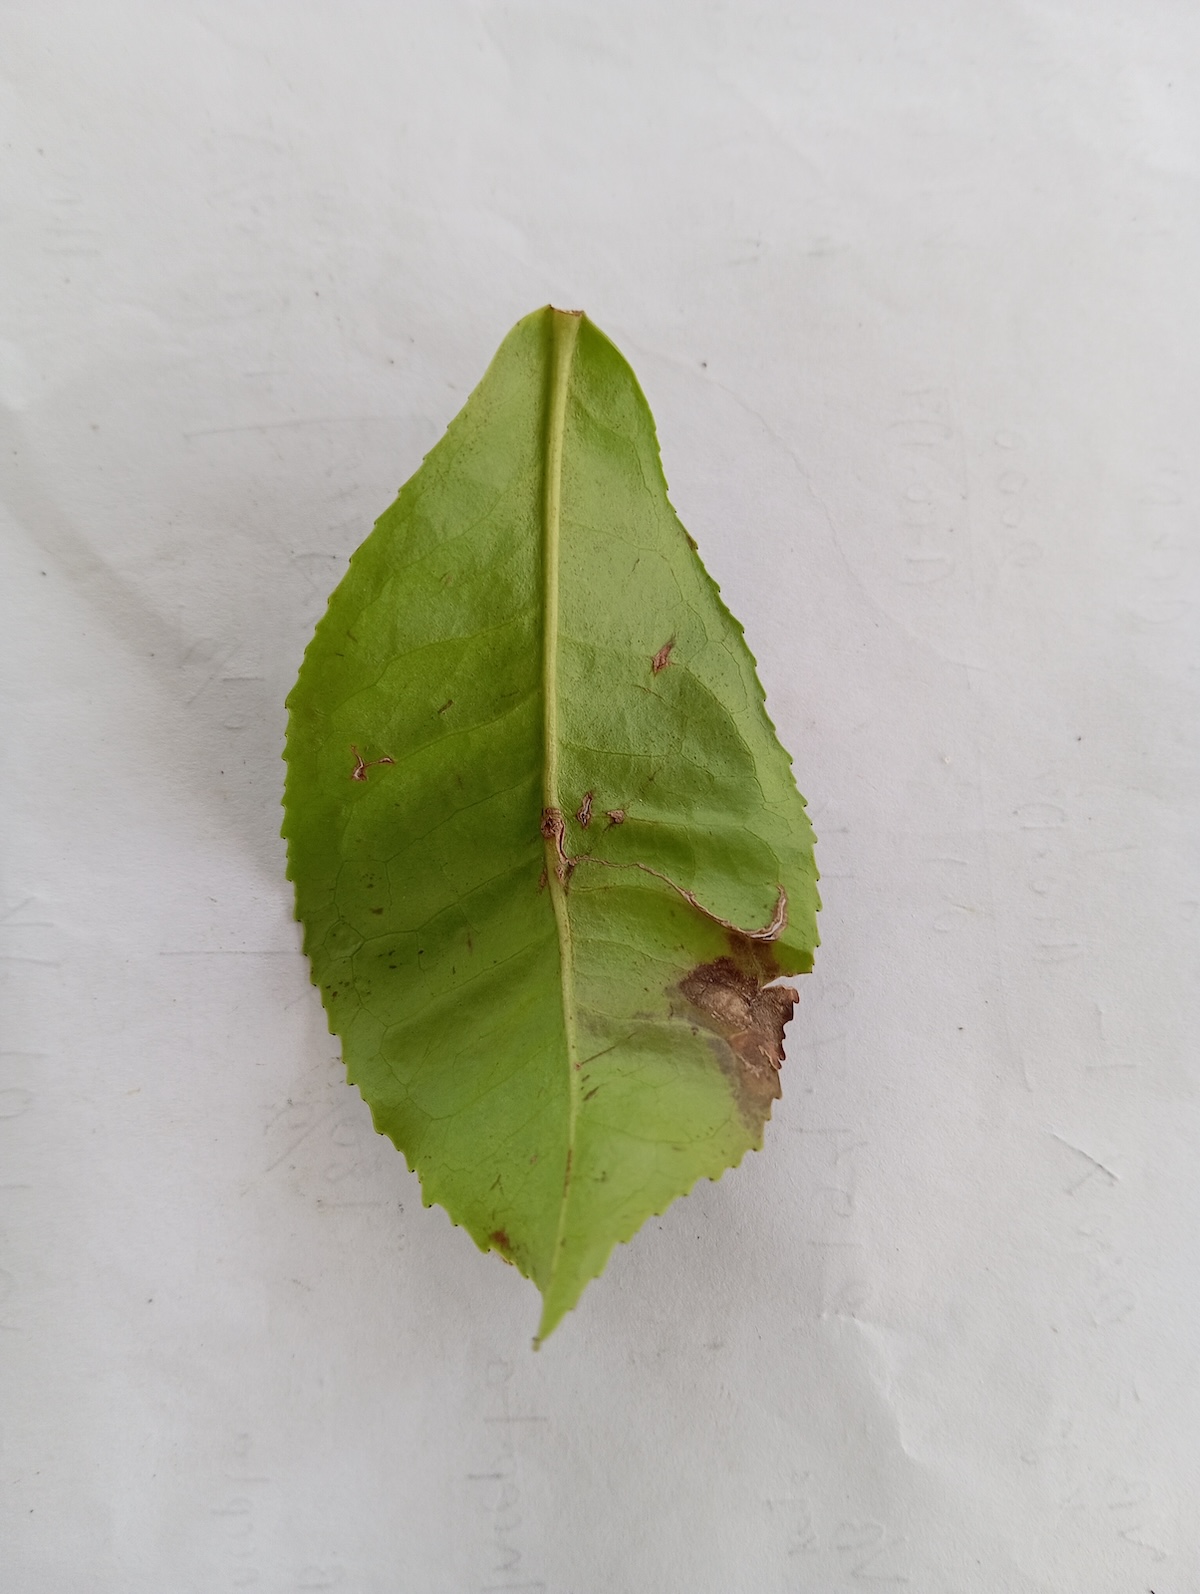
Label: Gray Blight